Internet exchange point

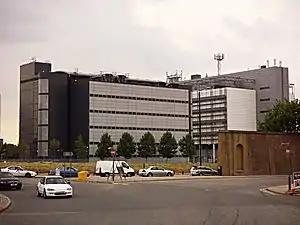
Initial location of the London Internet Exchange (LINX): Telehouse Docklands

The primary purpose of an IXP is to allow networks to interconnect directly, via the exchange, rather than going through one or more third-party networks. The primary advantages of direct interconnection are cost, latency, and bandwidth.